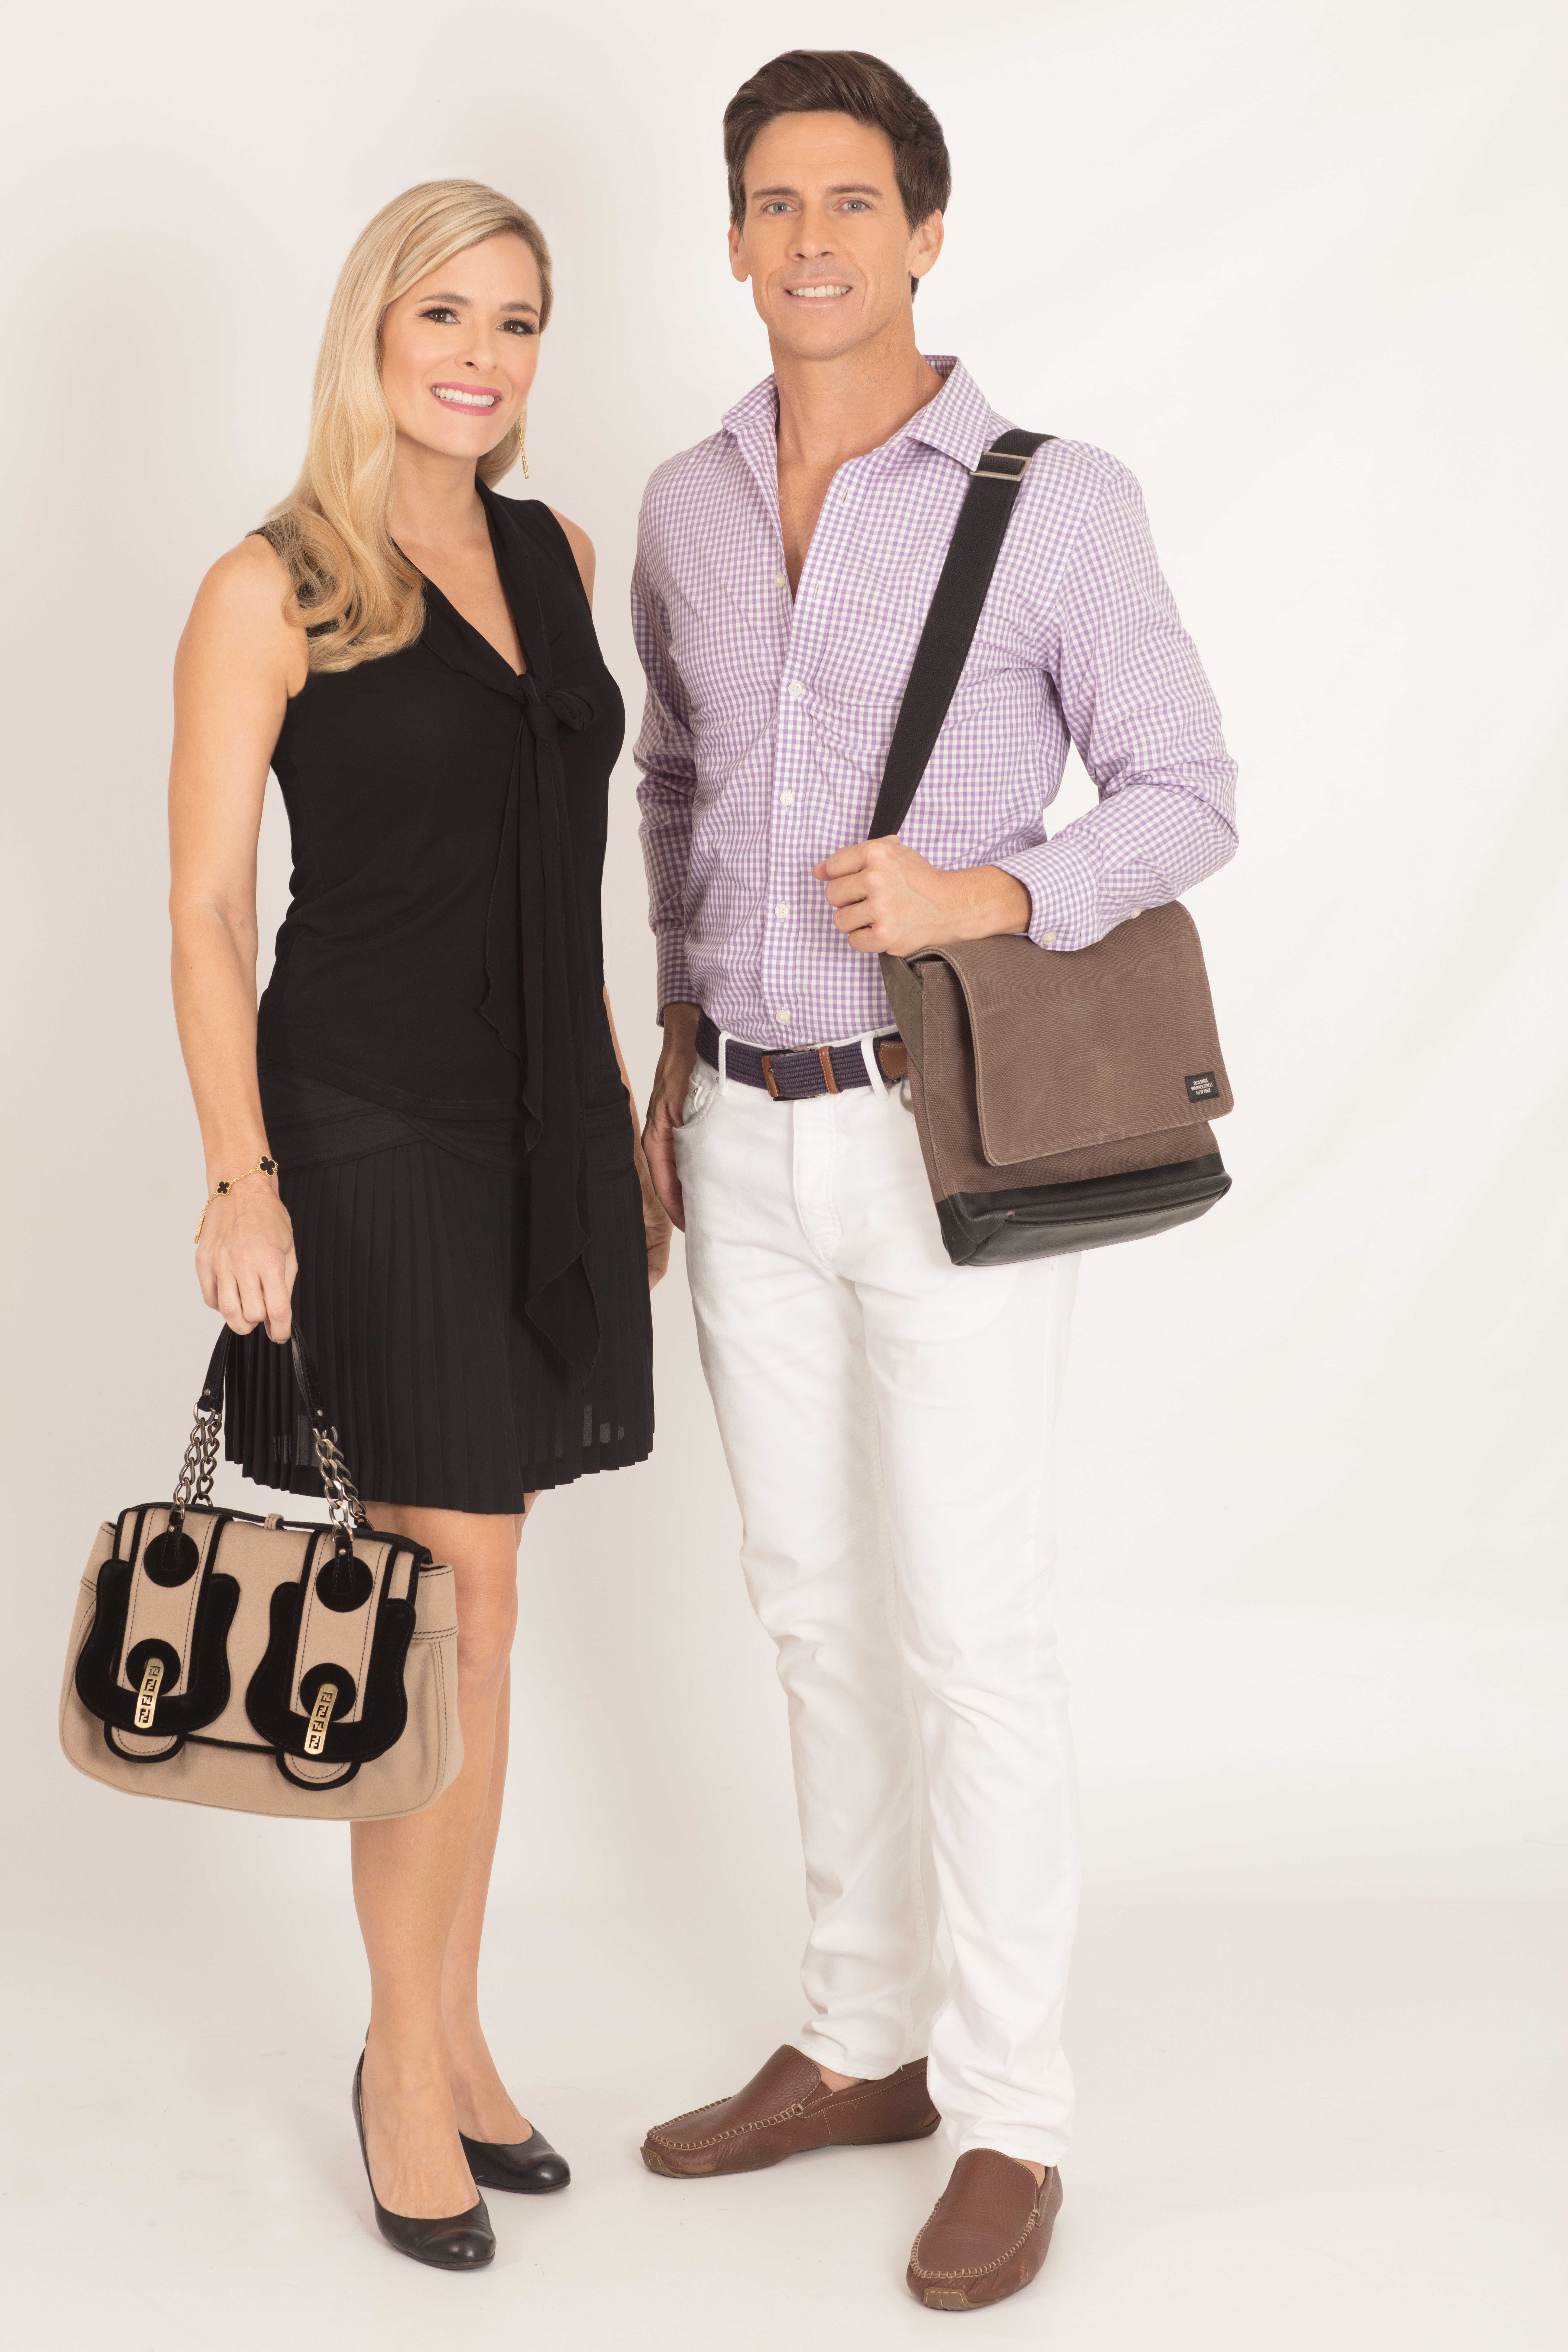
studio, raw, photo, couple, love, executives, office, work, handsome, sexy, cute, professionals, handbags, men, gentlemen